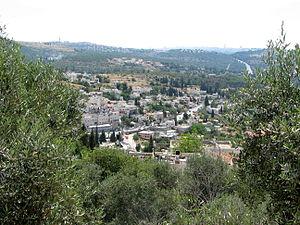
Abou Gosh est un village israélien dont la population est majoritairement musulmane.